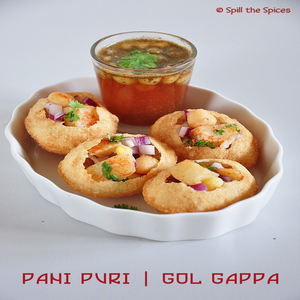
Dish: panipuri